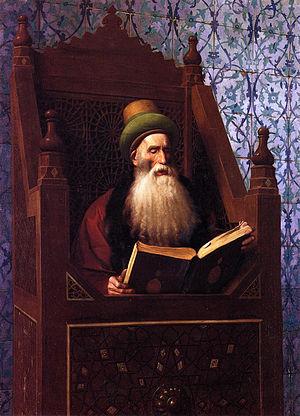
Jean-Léon Gérôme, né à Vesoul le 11 mai 1824 et mort à Paris le 10 janvier 1904, est un peintre et sculpteur français, membre de l'Académie des beaux-arts. Il composa des scènes orientalistes, mythologiques, historiques et religieuses. À partir de 1878, il réalise des sculptures, principalement réalisées en polychromie, ses sculptures représentent souvent des scènes de genre, des personnages ou des allégories.